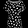
Label: T - shirt / top